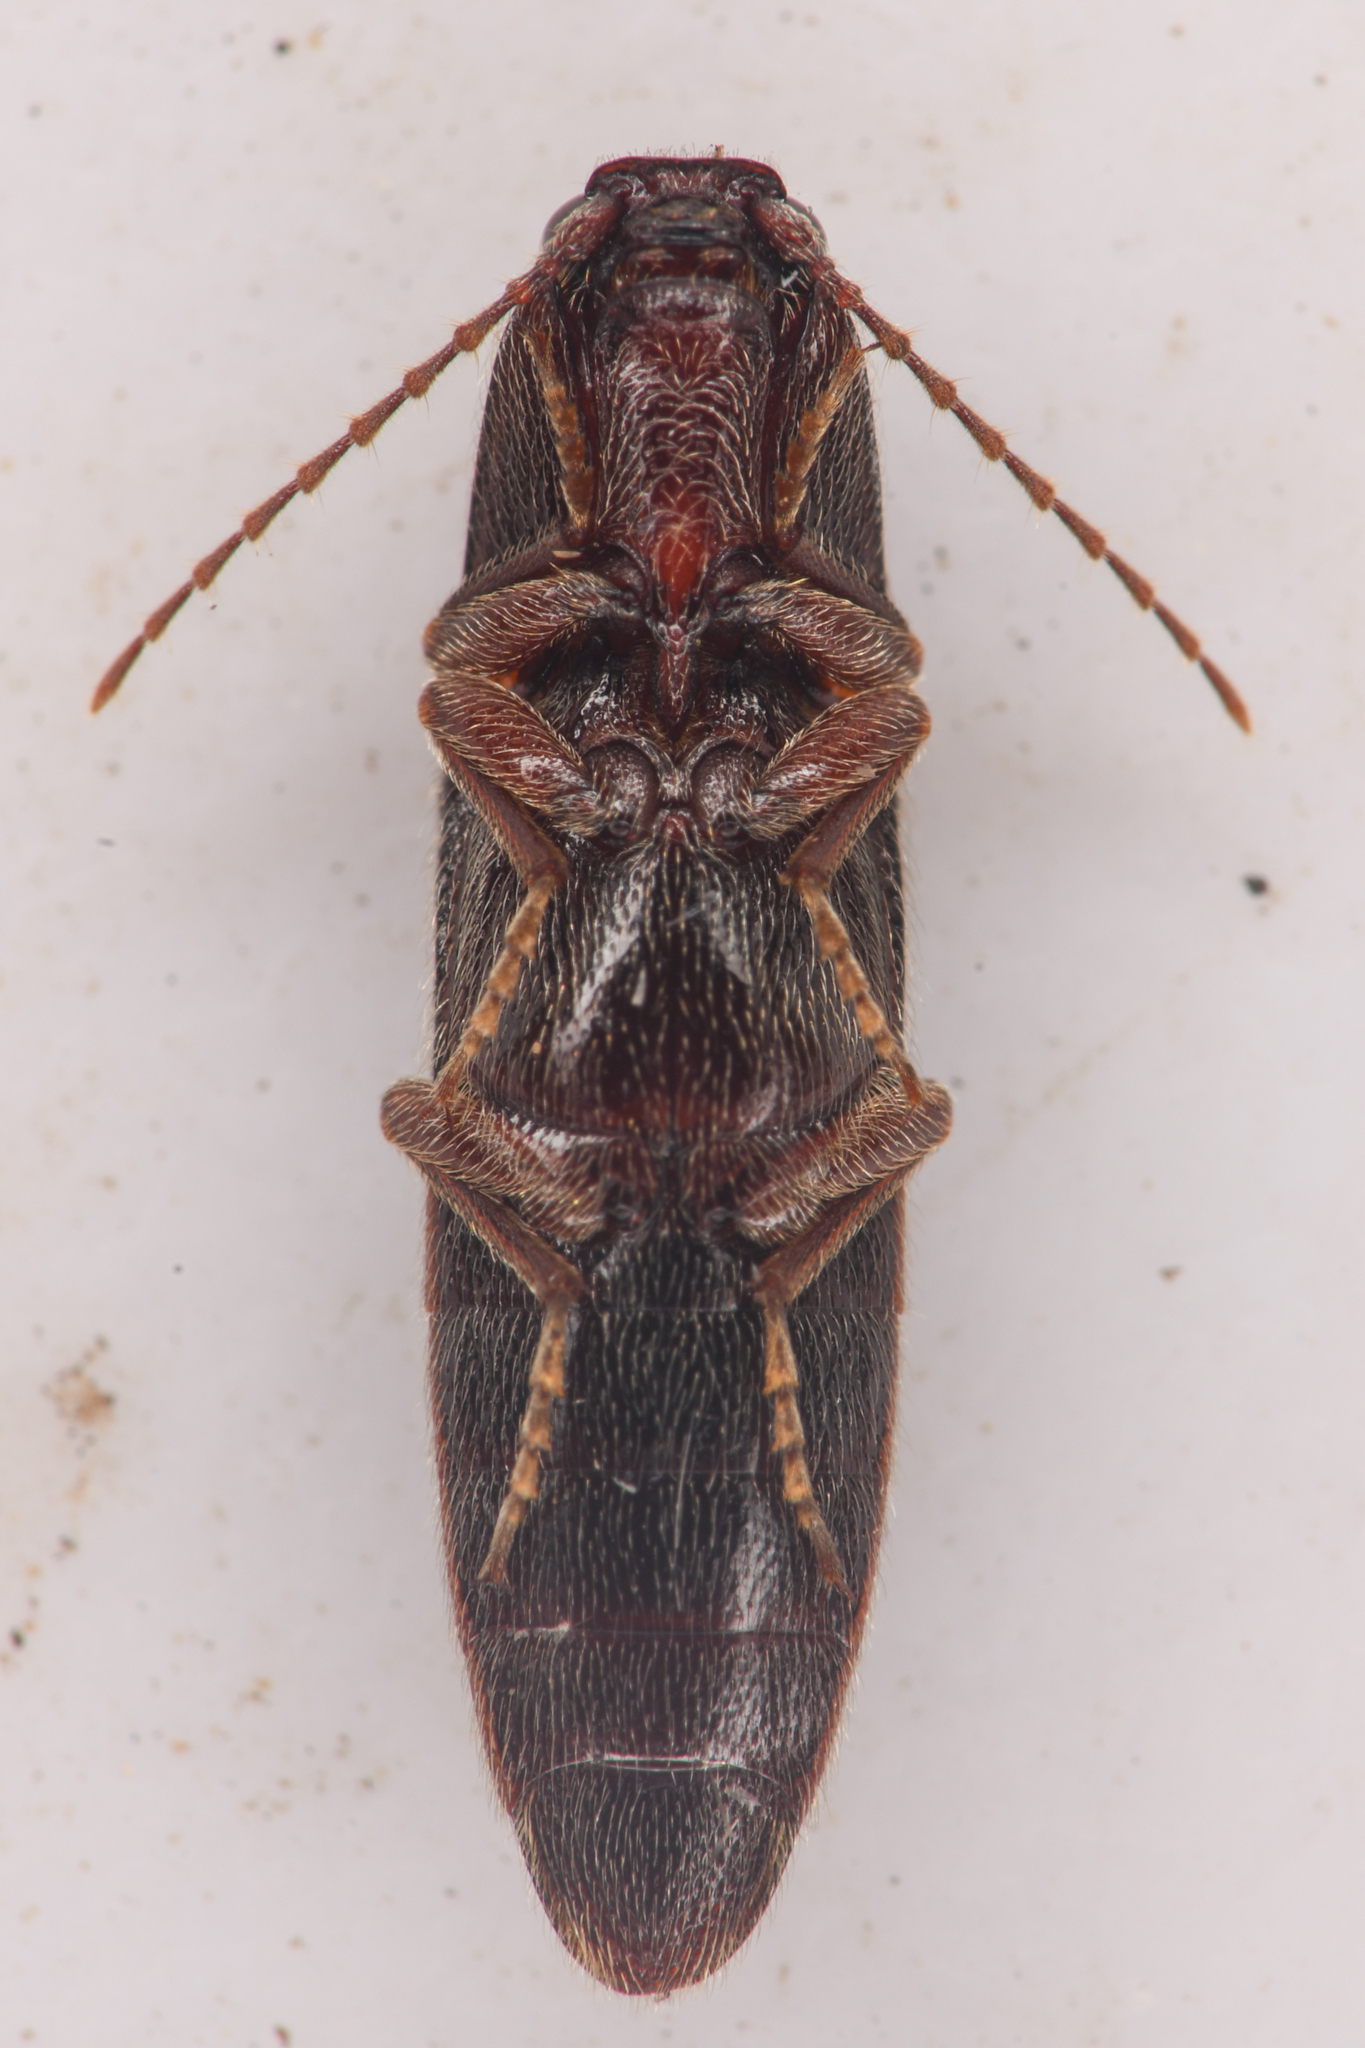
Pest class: clickbeetles_wireworms